Heavy Petting (2007 film)

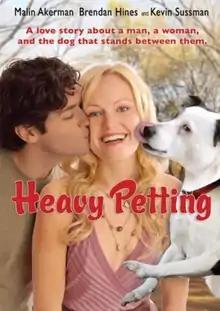
DVD cover

Heavy Petting is a 2007 American romantic comedy film written and directed by Marcel Sarmiento. The film follows a young man as he falls in love with a girl, but has to battle with her dog for her affections, only to discover that he himself is falling in love with the dog.